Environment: lab
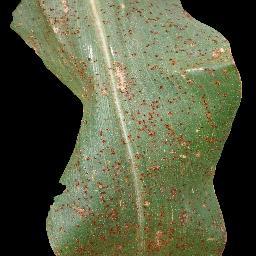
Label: common_rust